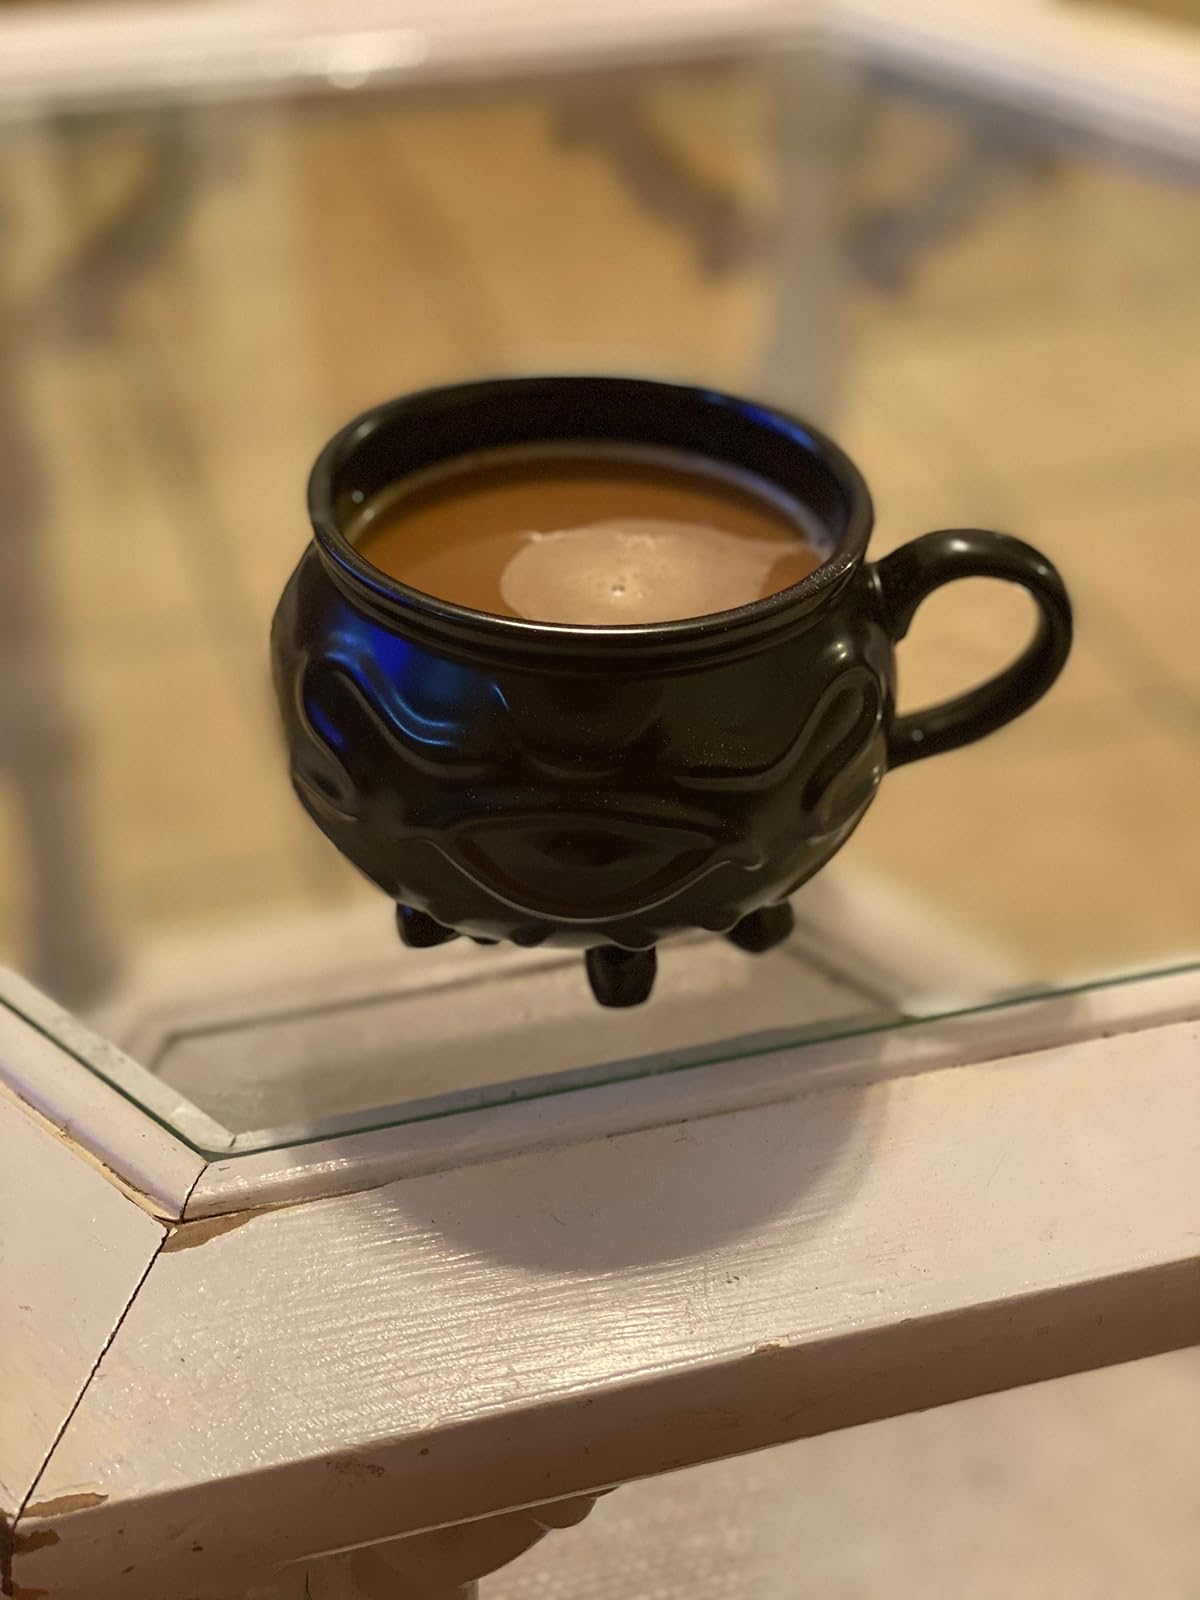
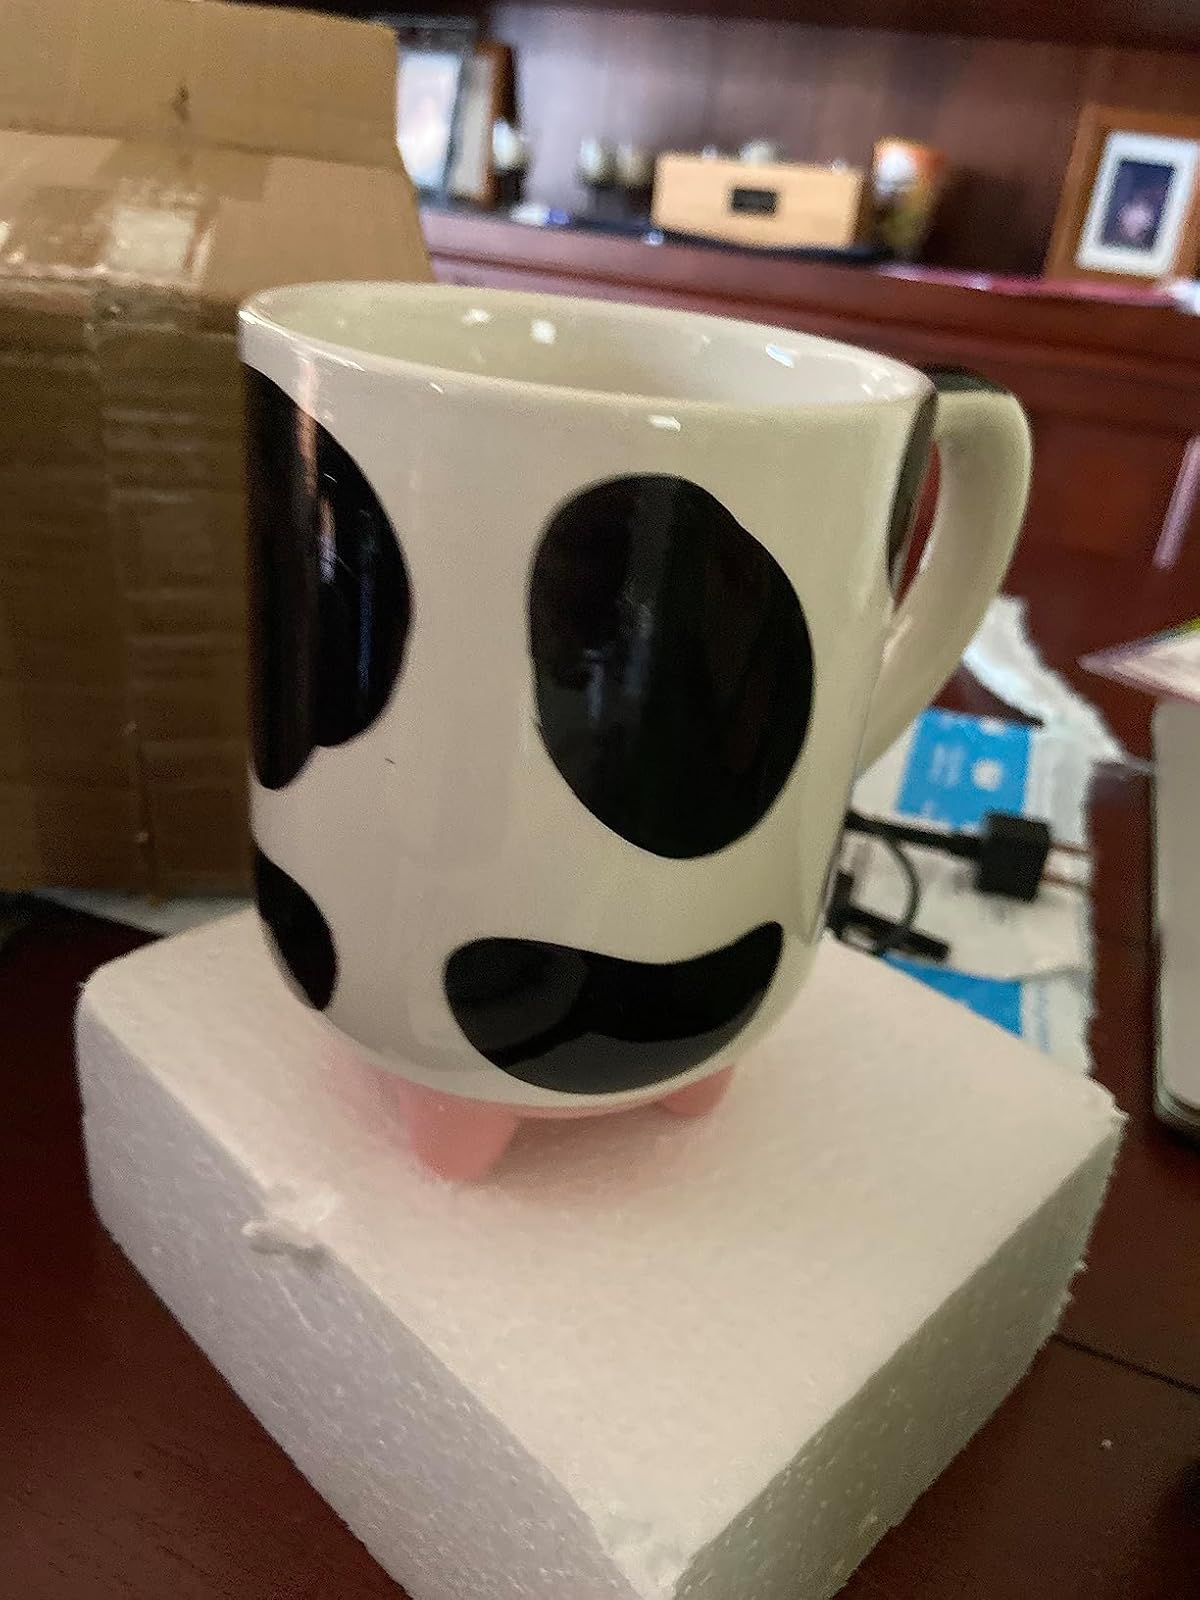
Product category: items_mug
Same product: no